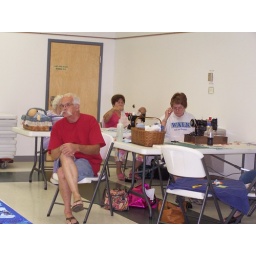
Tim in red shirt